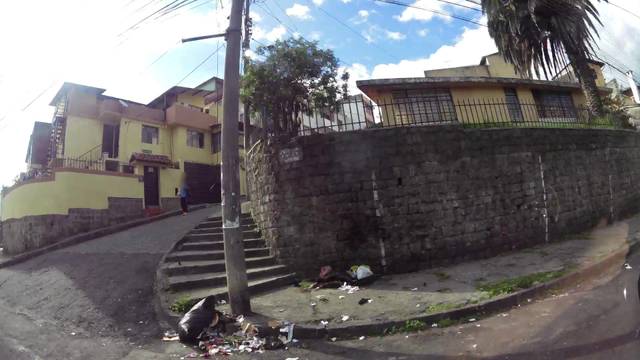
Region: Ecuador
Coordinates: -0.2303, -78.503